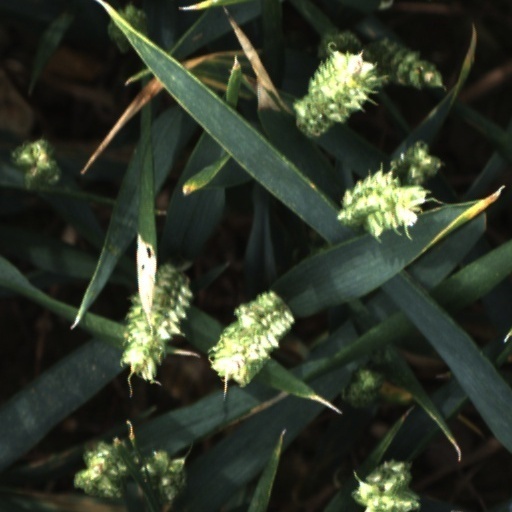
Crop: wheat